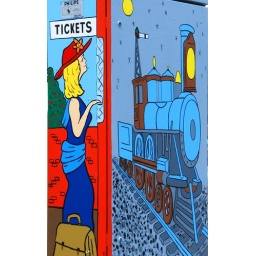
the urban art work on a traffic ligth control box near the street entry to Buranda station,